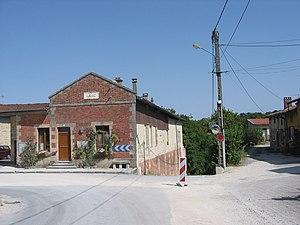
Mairie de Moiremont